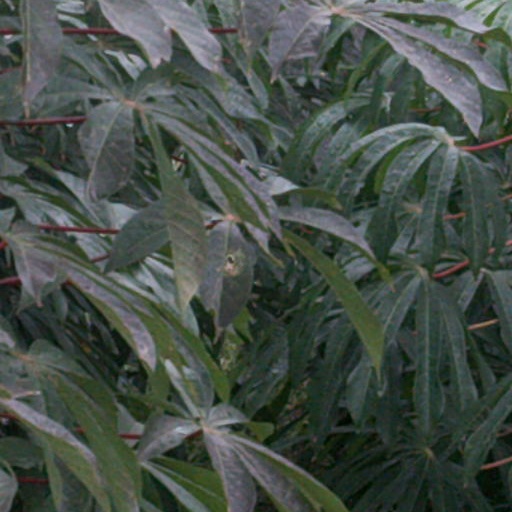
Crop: cassava